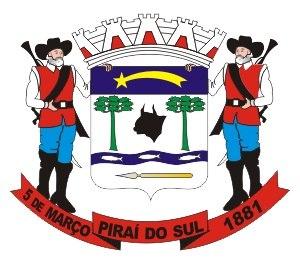
Piraí do Sul est une ville brésilienne de l'État du Paraná. Sa population était estimée à 24 786 habitants en 2014.